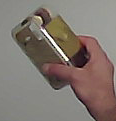
Product: rocher_chocolate